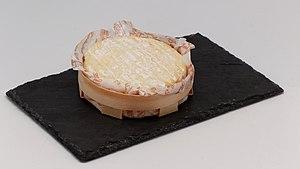
Tentation du Vercors